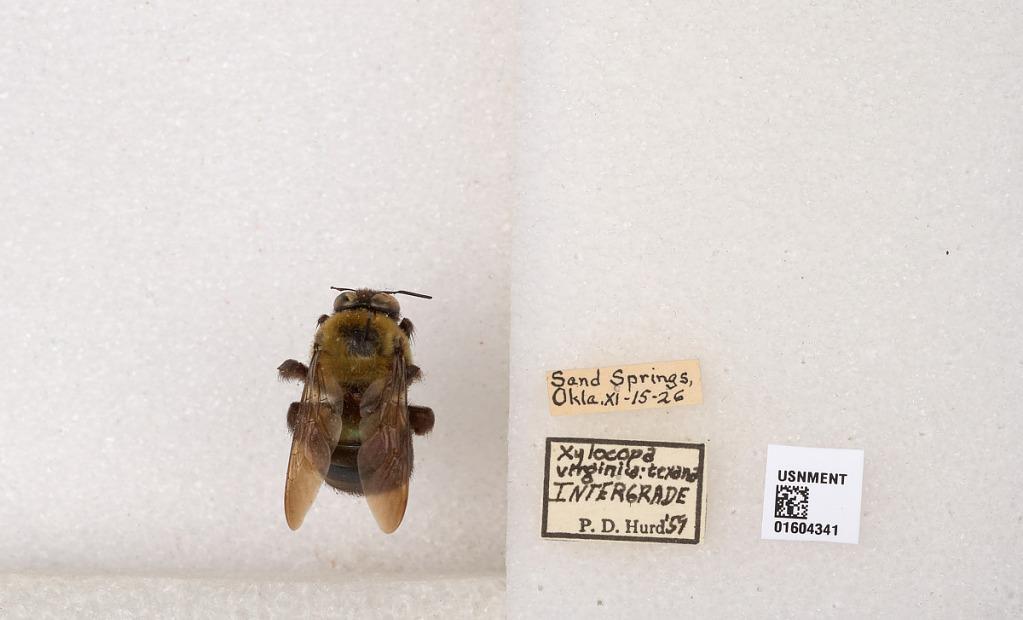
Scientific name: Xylocopa (Xylocopoides) virginica virginica (Linnaeus)
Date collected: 1926-11-15
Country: United States
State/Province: Oklahoma
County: Tulsa
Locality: Sand Springs
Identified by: Hurd, P. D.